Vayishlach

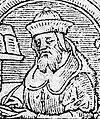
Rashi

Rashi read Jacob's words in Genesis 32:27, "unless you have blessed me," to ask the angel to concede to Jacob the blessings with which Isaac blessed Jacob, and to which Esau objected.